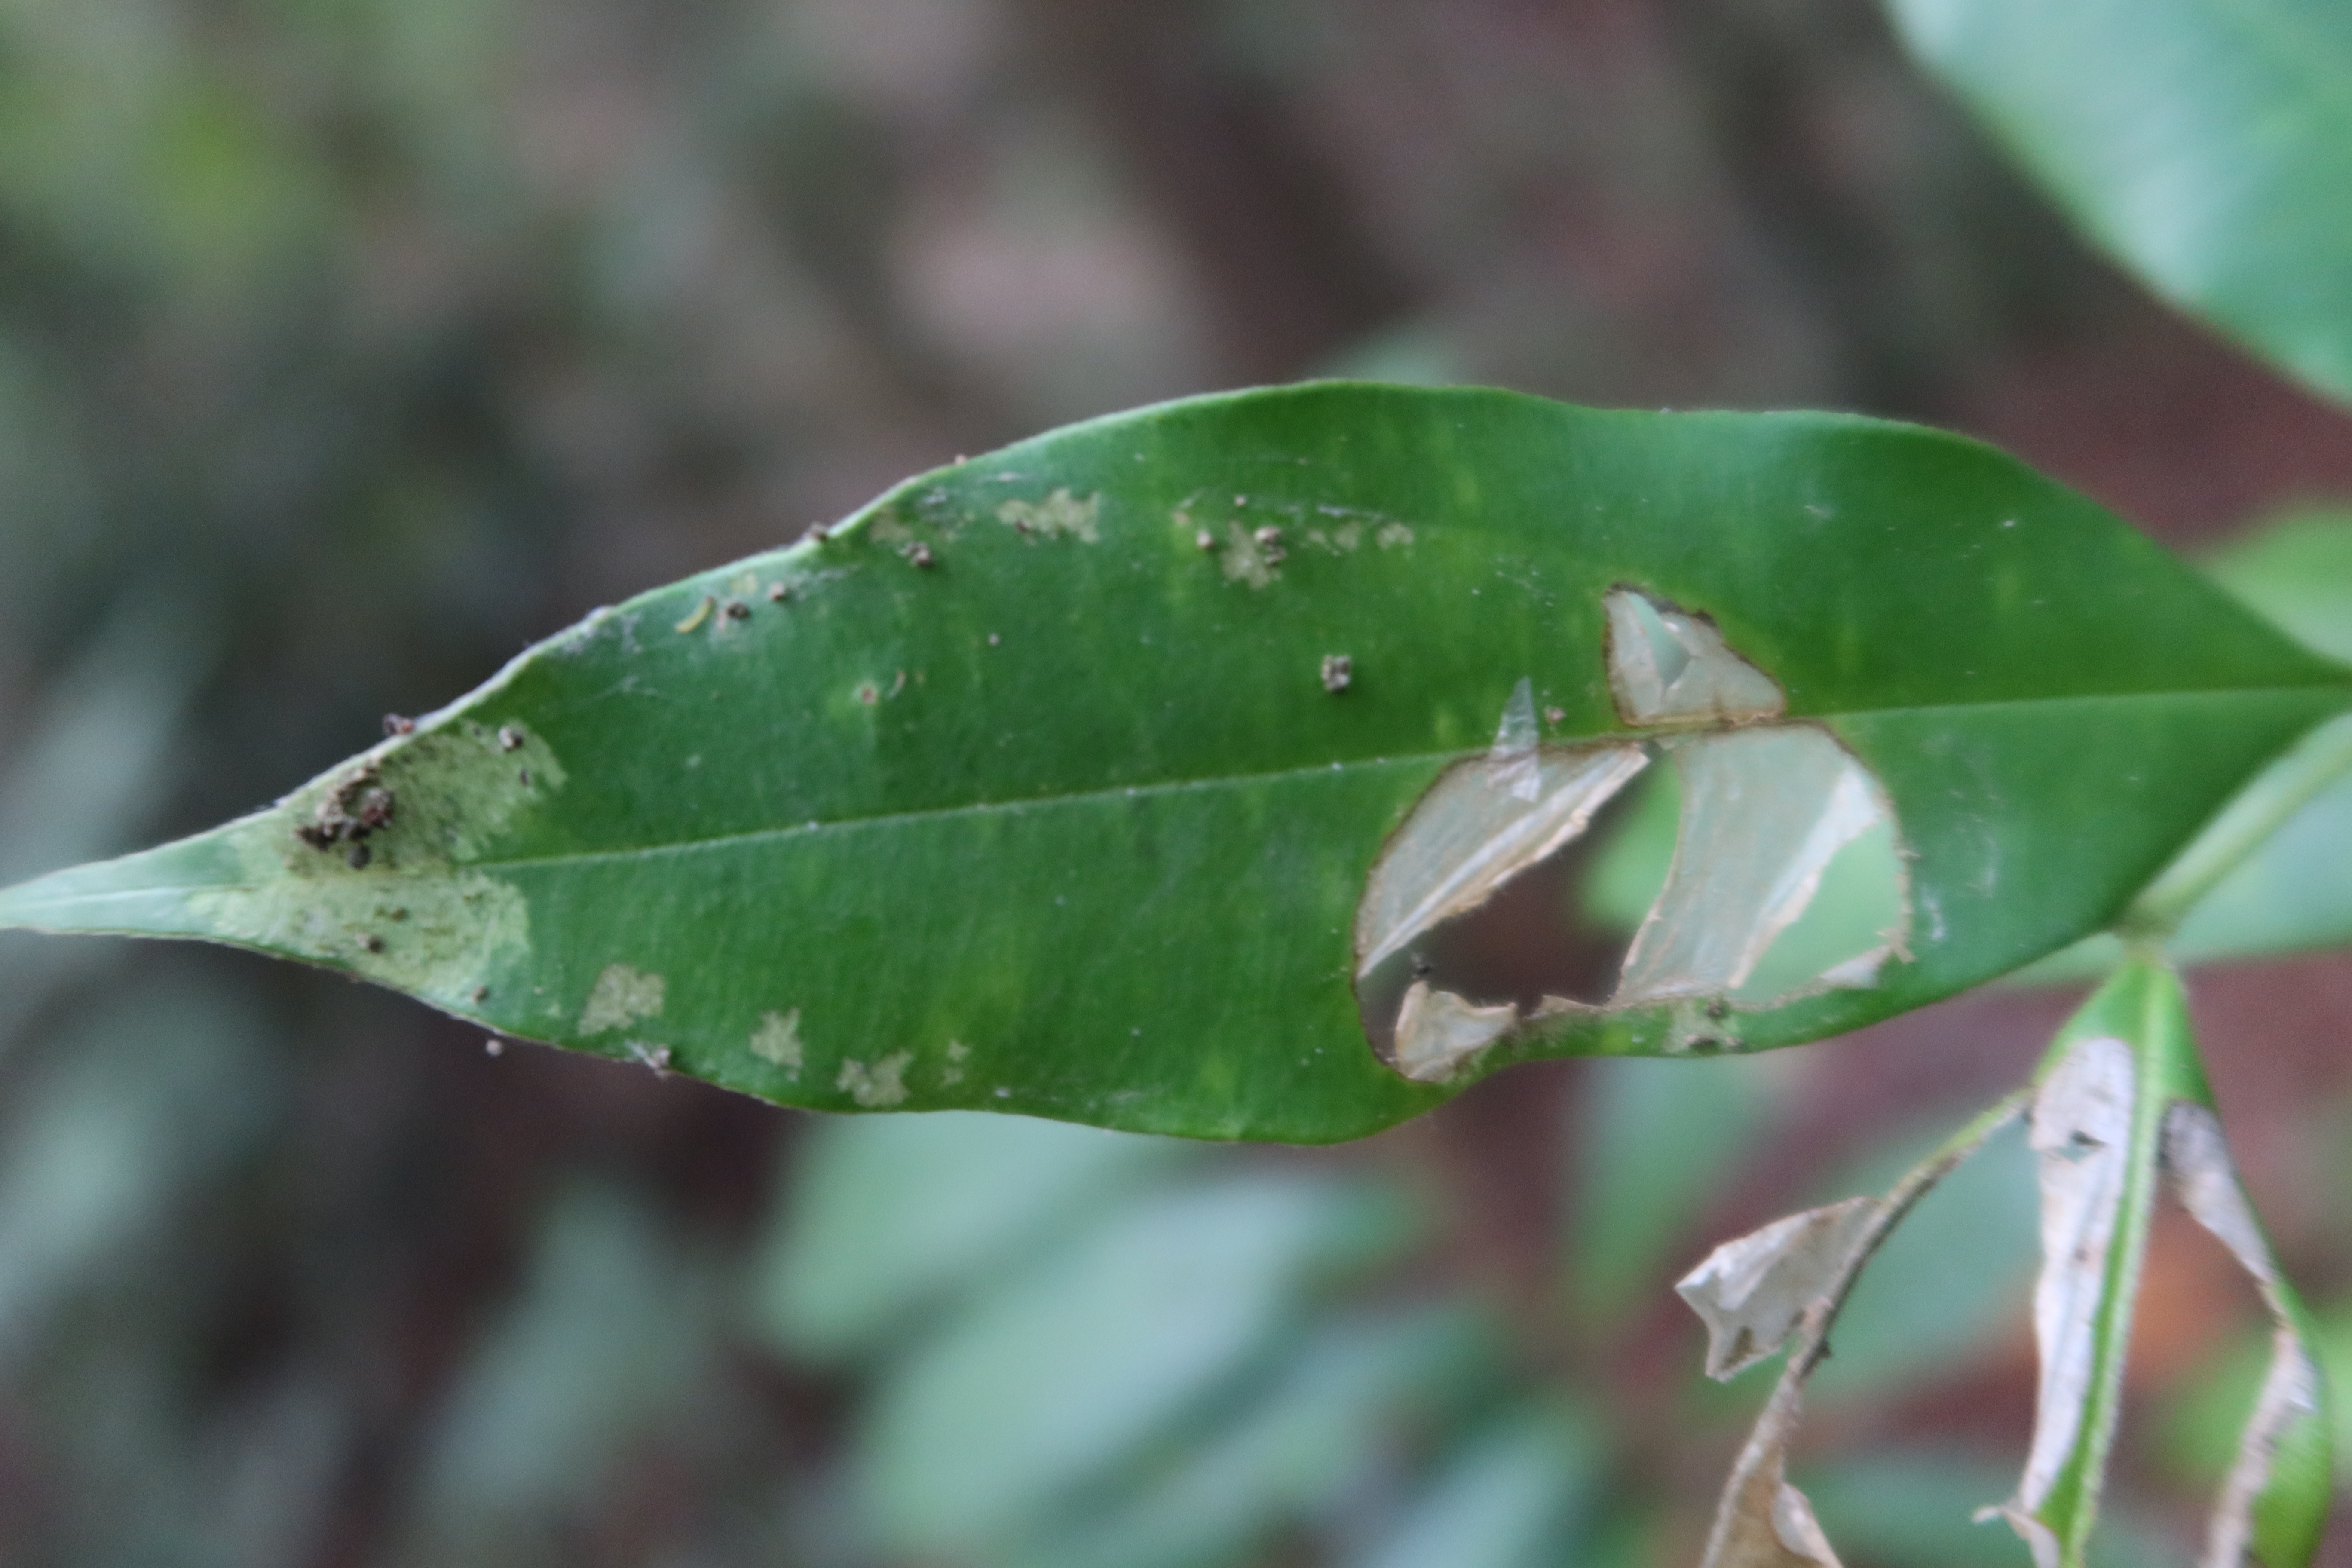
Label: Translucent lesion